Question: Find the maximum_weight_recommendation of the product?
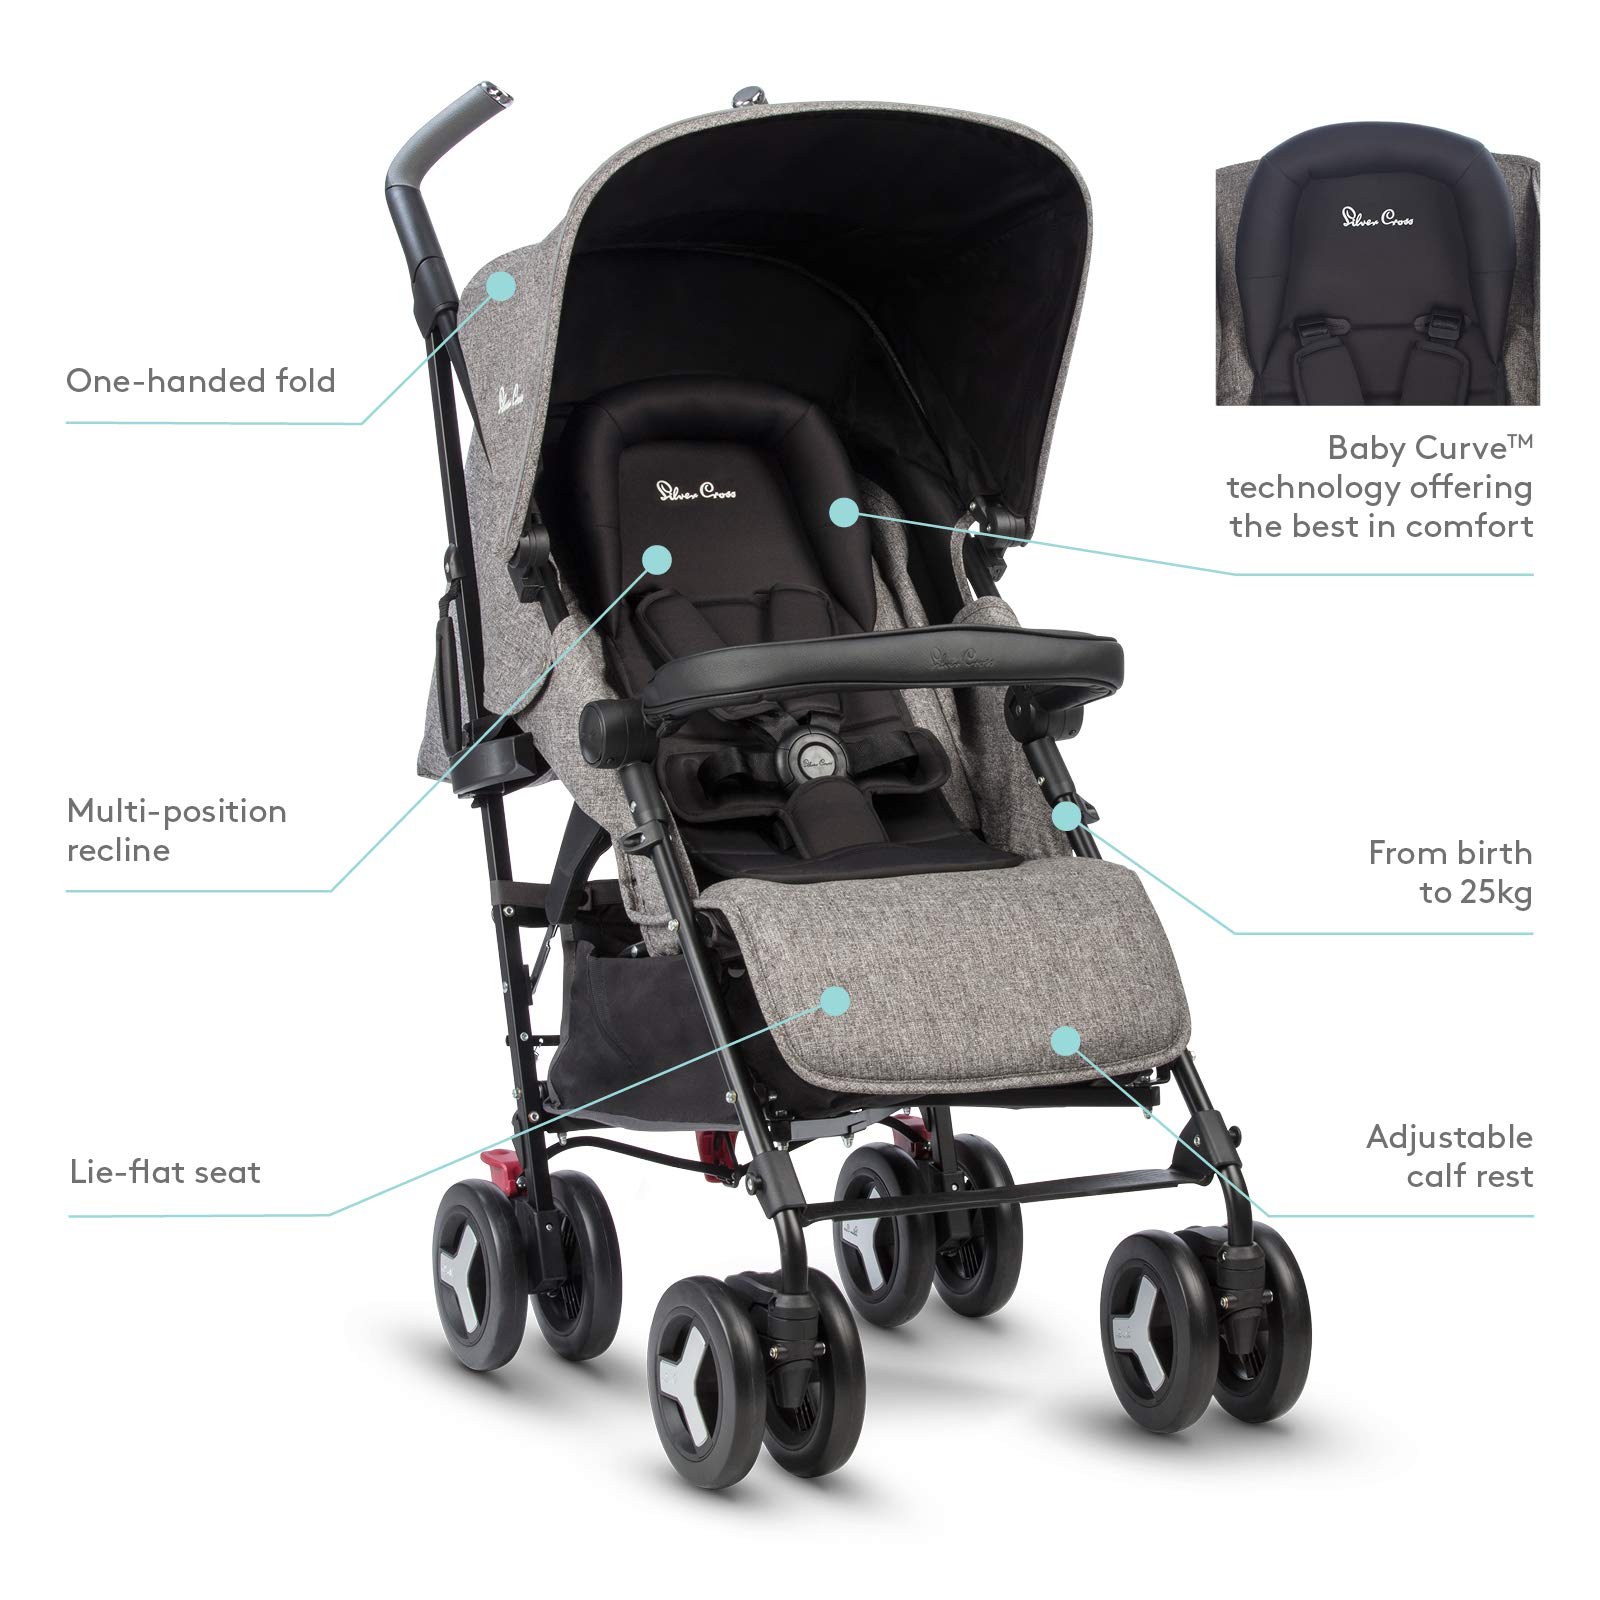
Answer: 25 kilogram